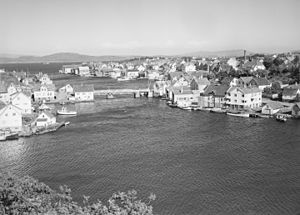
Kopervik
Kopervik er en by i Rogaland fylke i Norge, og administrationscentrum samt størsta by i Karmøy. Byen Kopervik har 6.958 indbyggere i 2012, mens der i hele Karmøy kommune bor godt 41.000 mennesker.